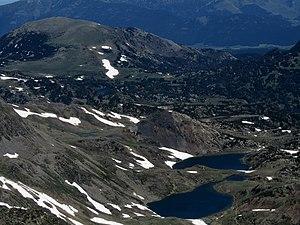
Au premier plan l'étang de Trebens qui découle dans l'étang d'en Gombau. Au second plan vue sur l'étang de Castellà.
Les lacs du Carlit, ou étangs du Carlit, sont un ensemble d'étendues d'eau de montagne de la chaîne des Pyrénées, plus précisément situés en Cerdagne et Haut-Conflent, régions historiques et géographiques des Pyrénées-Orientales, en France.